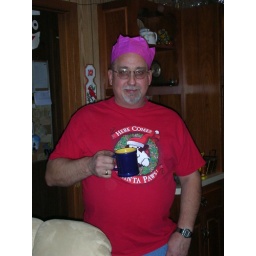
David in pink Christmas hat 122507